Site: brandenburg
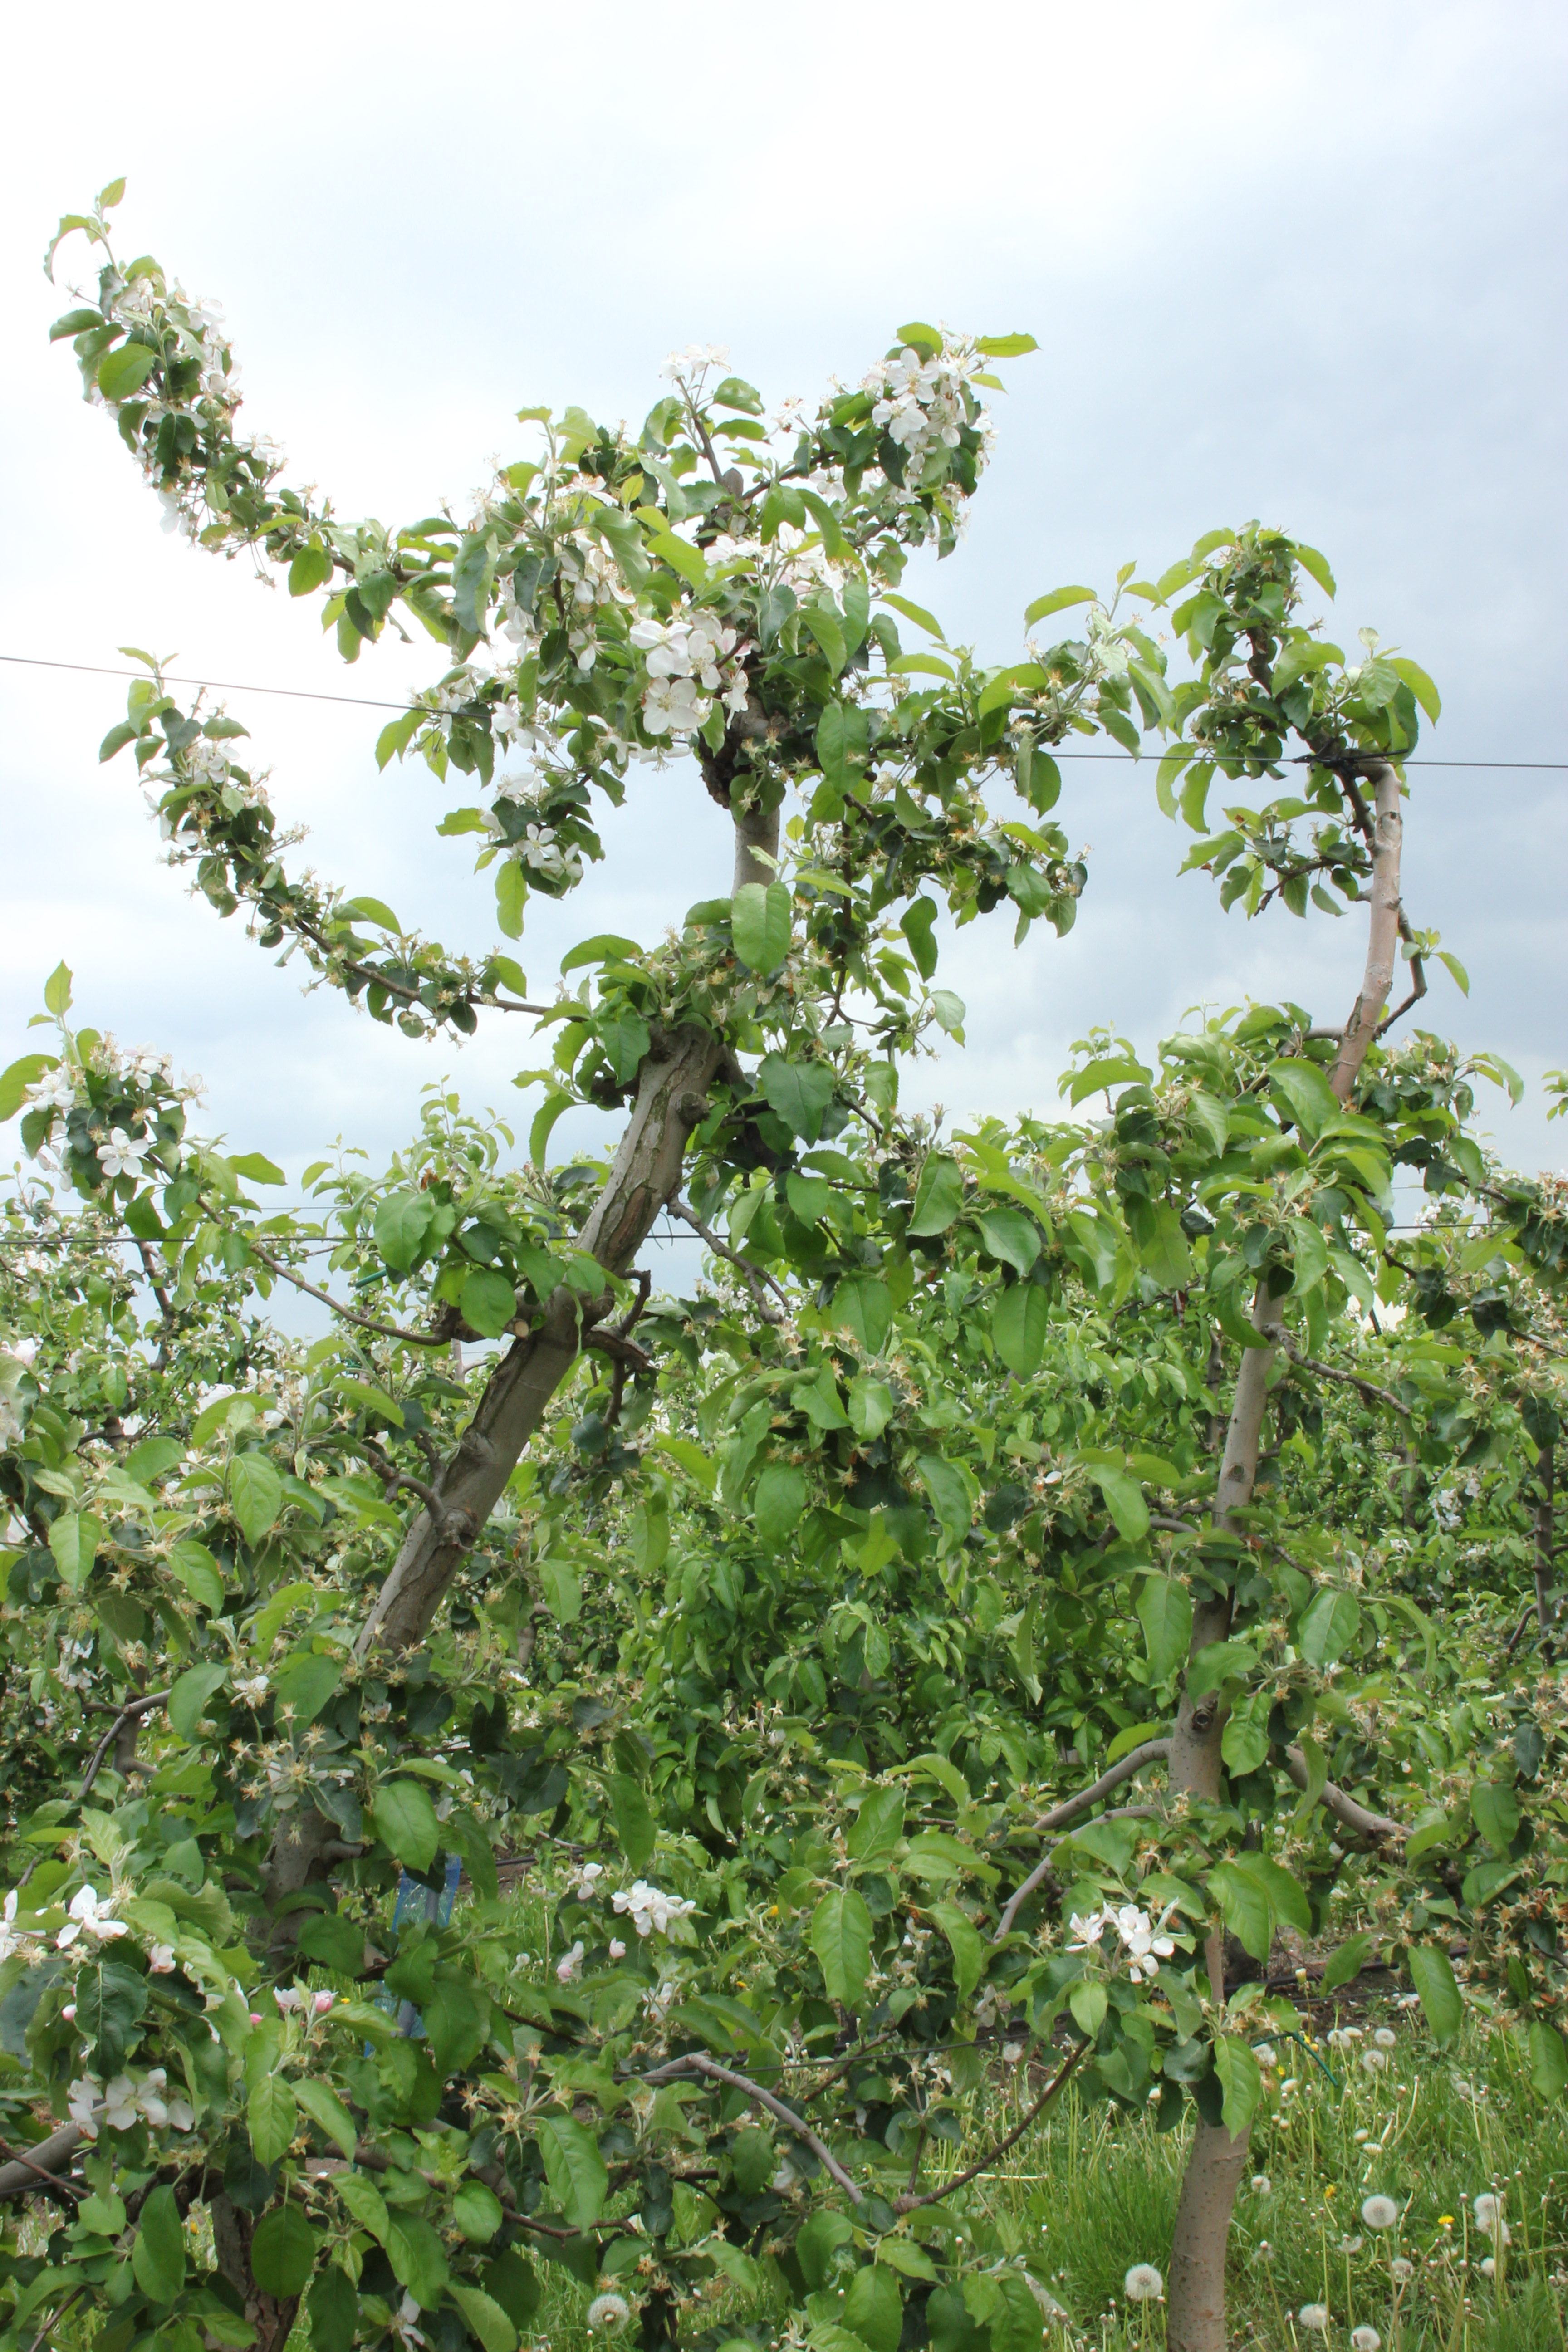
Growth stage (BBCH 67): Flowering